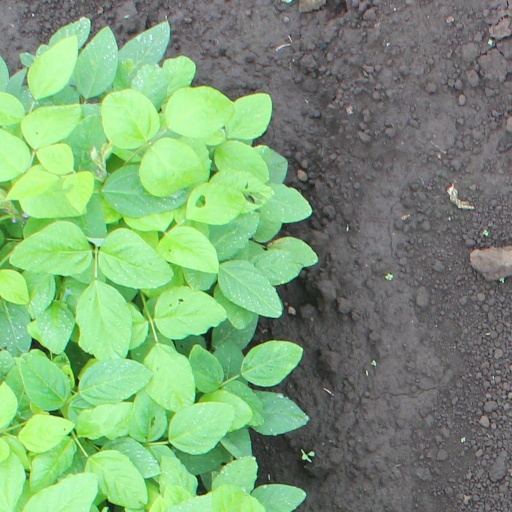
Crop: soybean